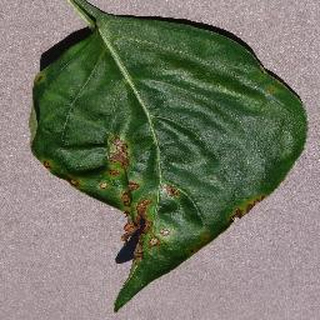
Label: bell_pepper_bacterial_spot